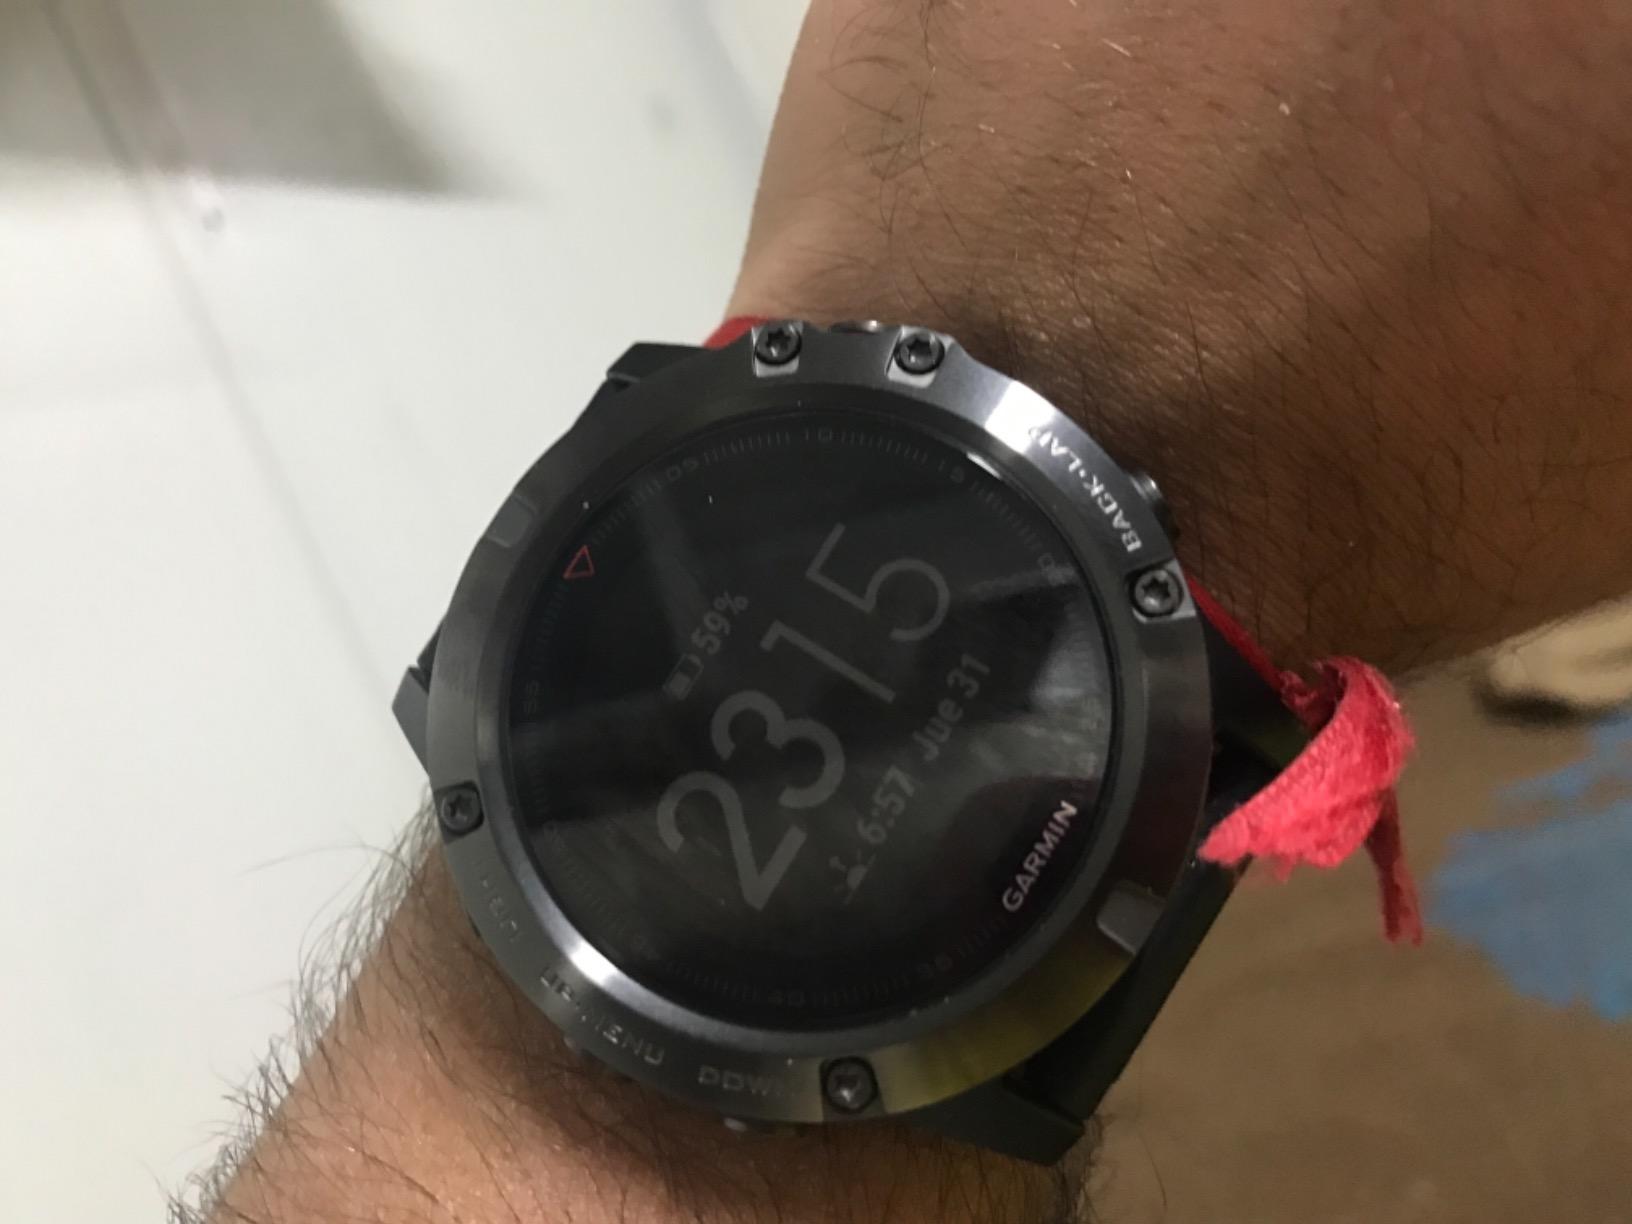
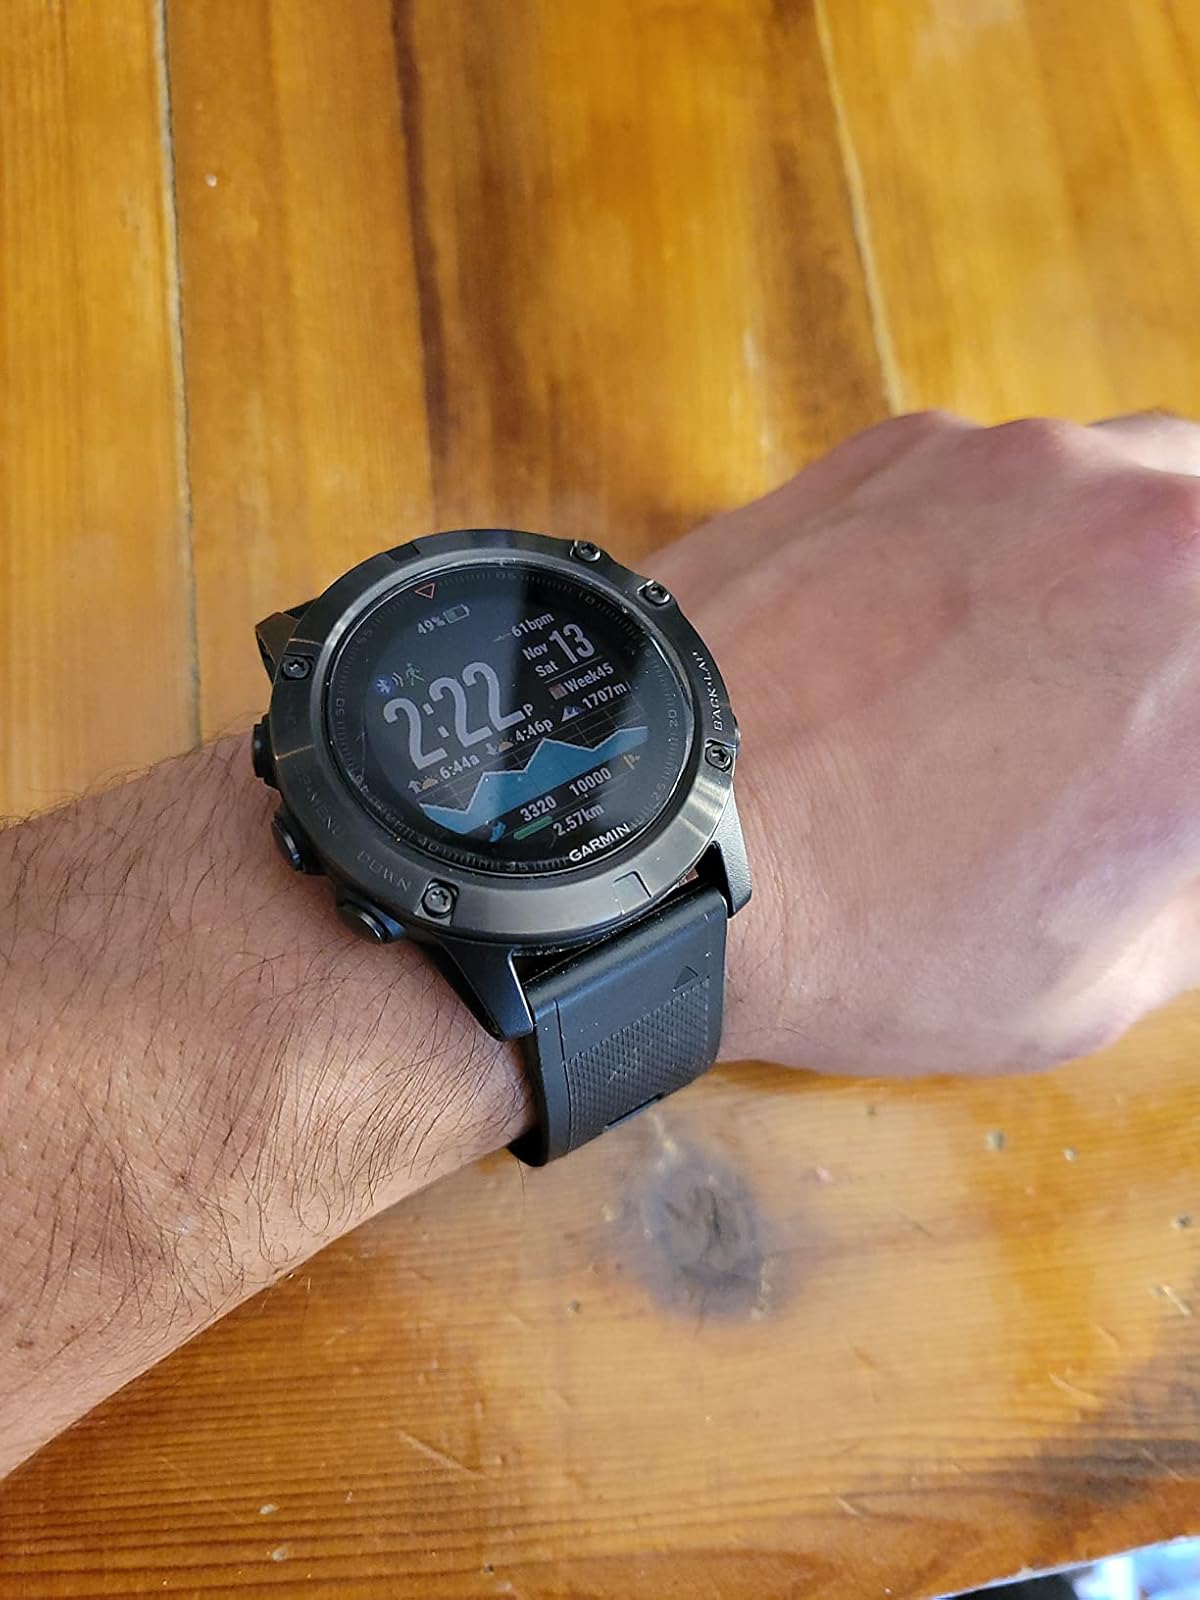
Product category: smartwatch
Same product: yes